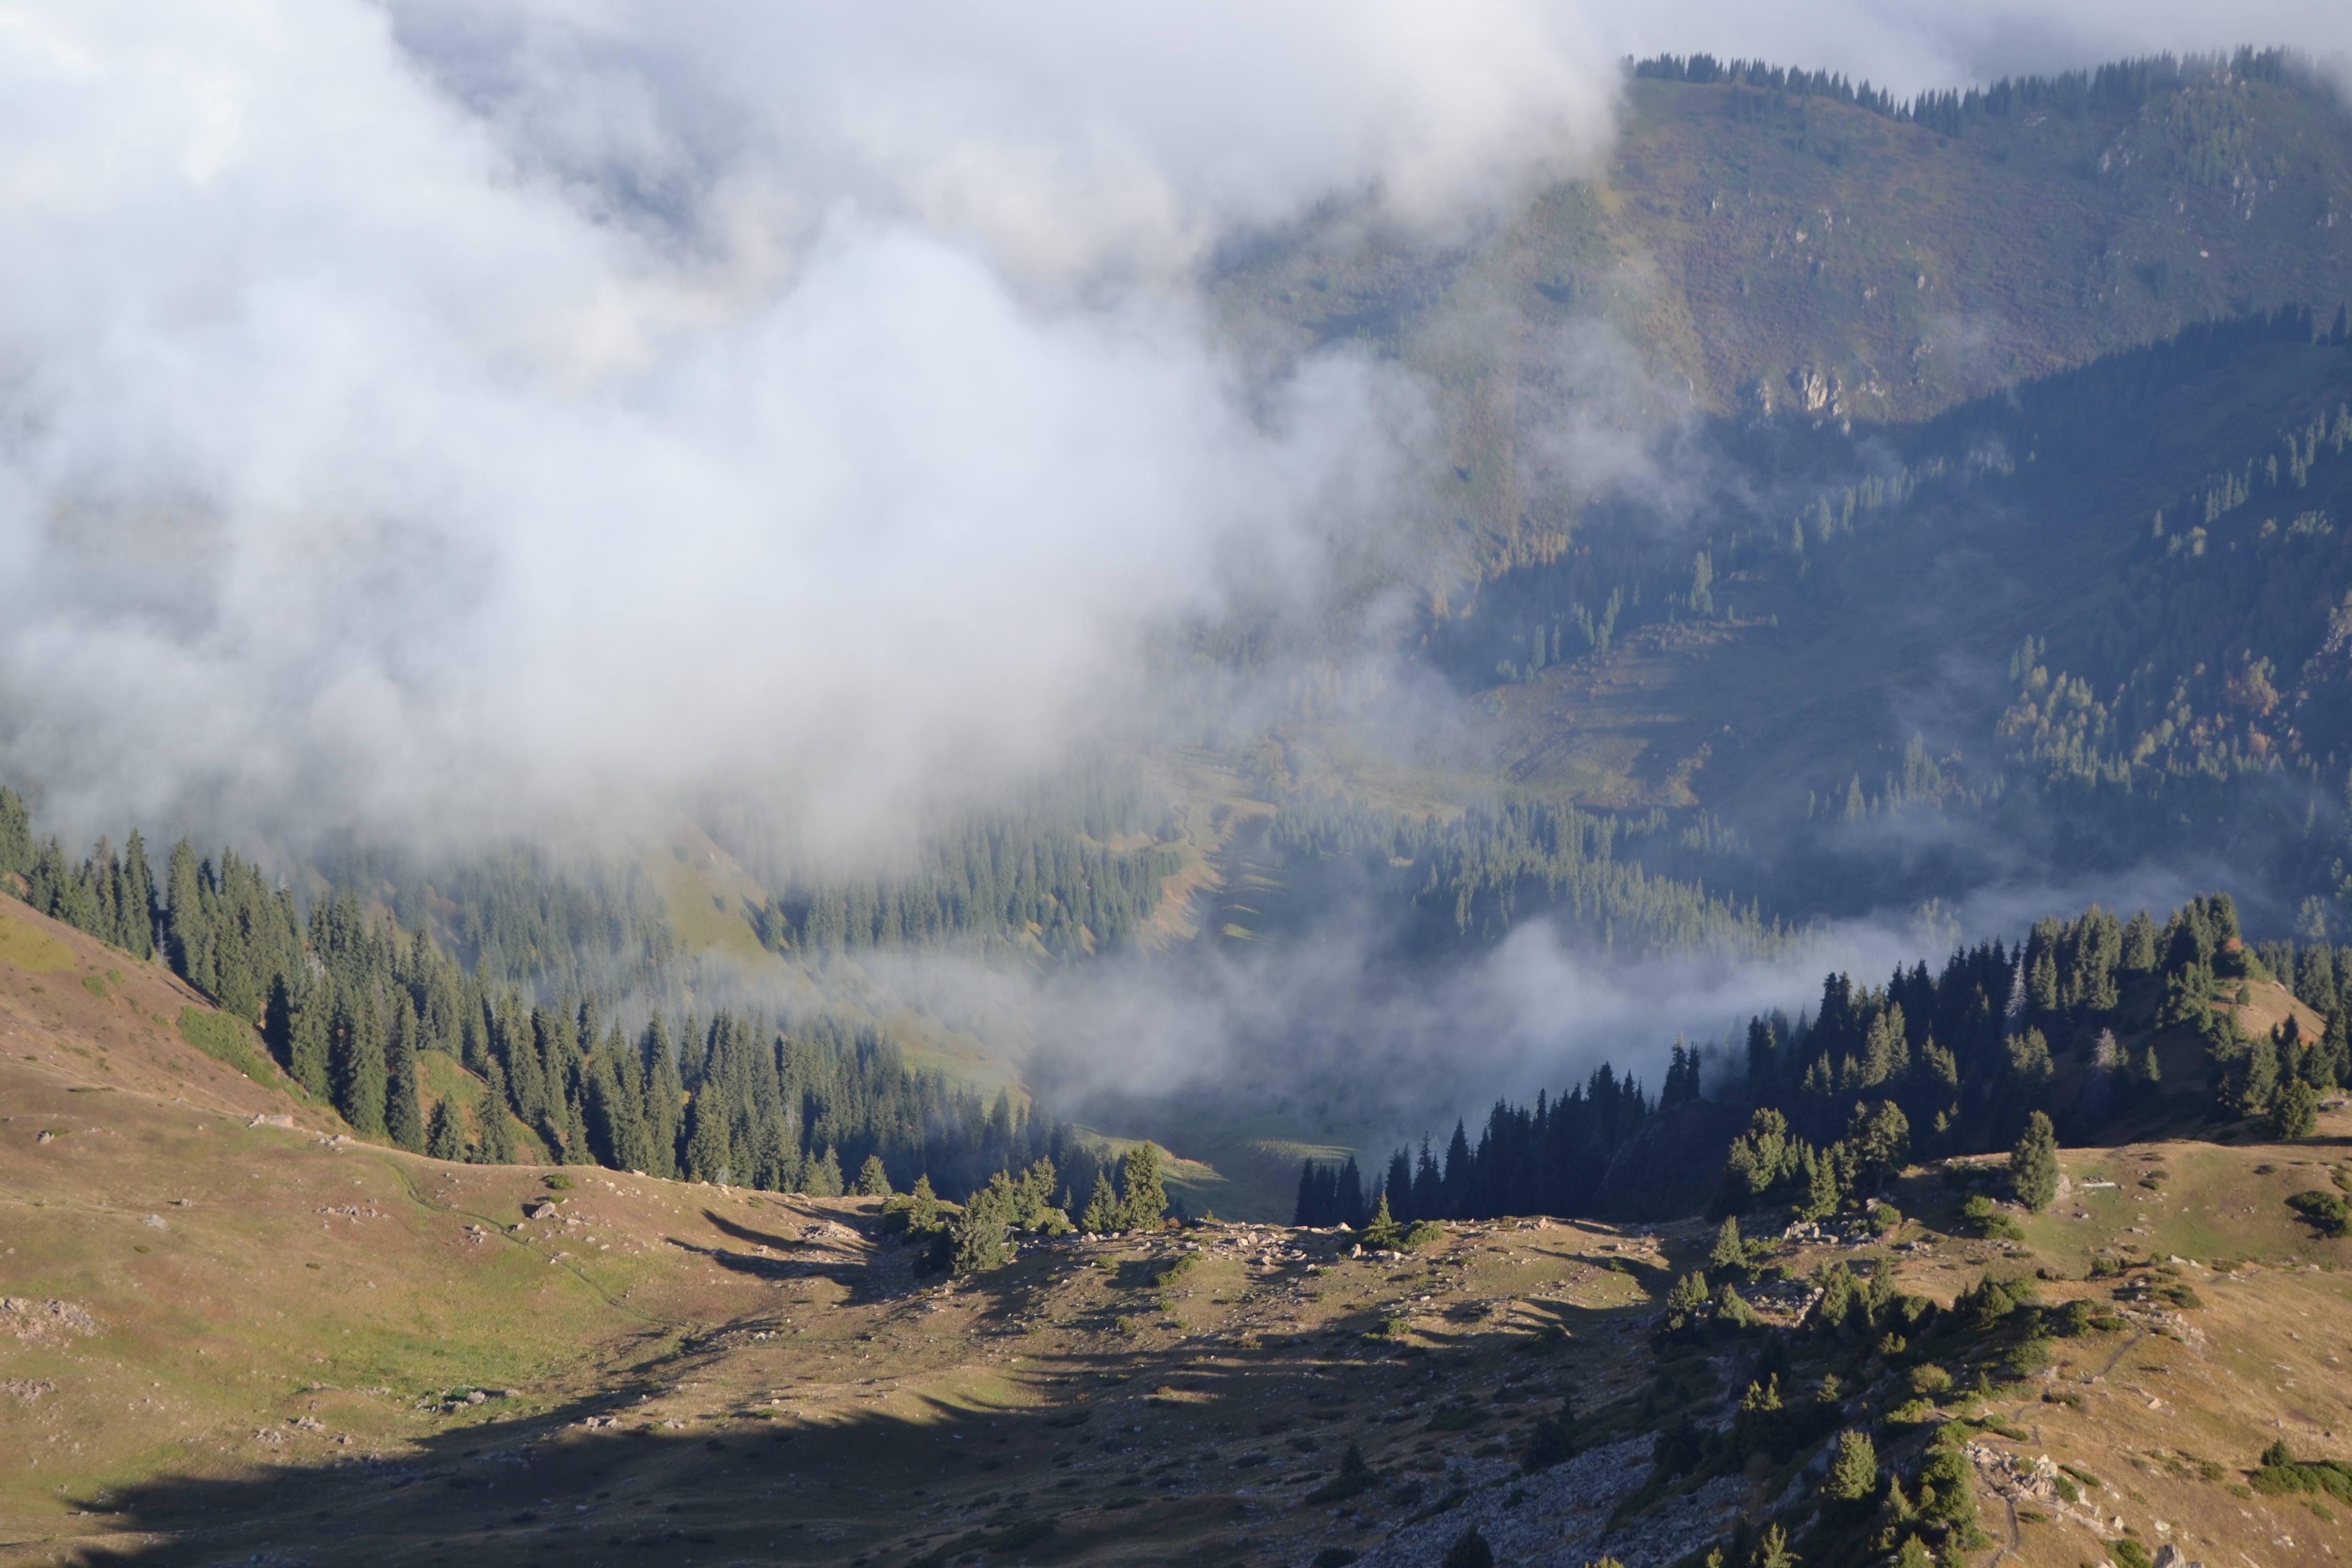
landscape, nature, forest, wilderness, mountain, cloud, fog, mist, hill, valley, mountain range, silence, ridge, mountains, alps, plateau, trips, landform, kazakhstan, geographical feature, atmospheric phenomenon, mountainous landforms, geological phenomenon